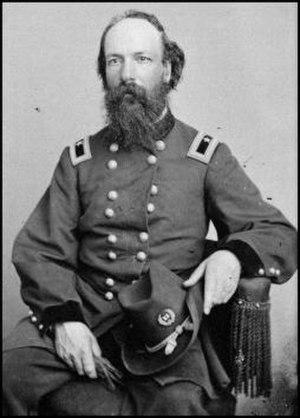
John Wallace Fuller, né le 28 juillet 1827 en Angleterre et mort le 12 mars 1891, est un éditeur, homme d'affaires, et soldat américain.